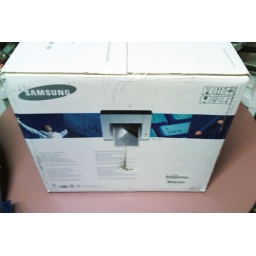
samsung black &amp;amp; white laser printer, brand new in box, never opened. $40 or b.o.